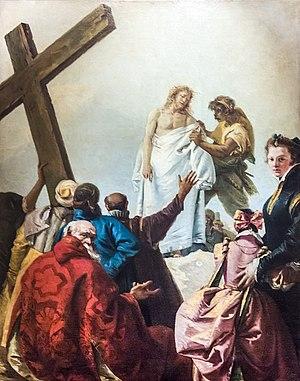
Dans la tradition catholique, le chemin de croix est un acte dévotionnel privé ou communautaire. Tout en commémorant la Passion du Christ en évoquant quatorze moments particuliers de celle-ci, le fidèle souhaite recevoir la grâce de communier intensément aux souffrances du Christ, Sauveur des hommes.
L'église San Polo est une église catholique de Venise, en Italie.